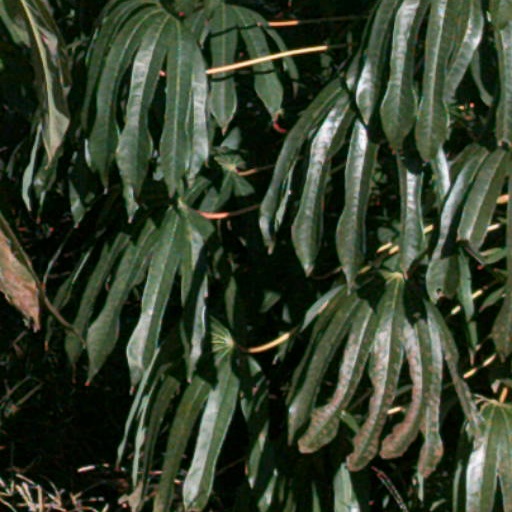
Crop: cassava